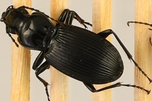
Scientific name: Pterostichus lachrymosus
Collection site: Mountain Lake Biological Station NEON (MLBS), plot MLBS_009